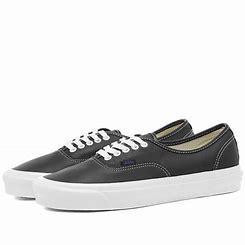
Brand: Vans
Model: UA Authentic 44 DX